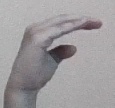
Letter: jeem